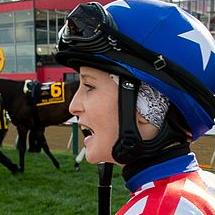
Age: 25